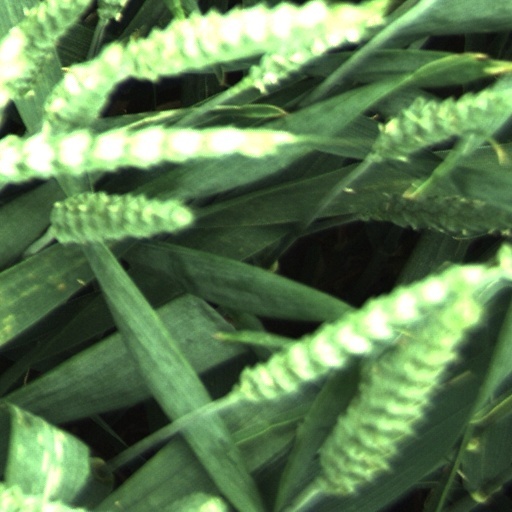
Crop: wheat